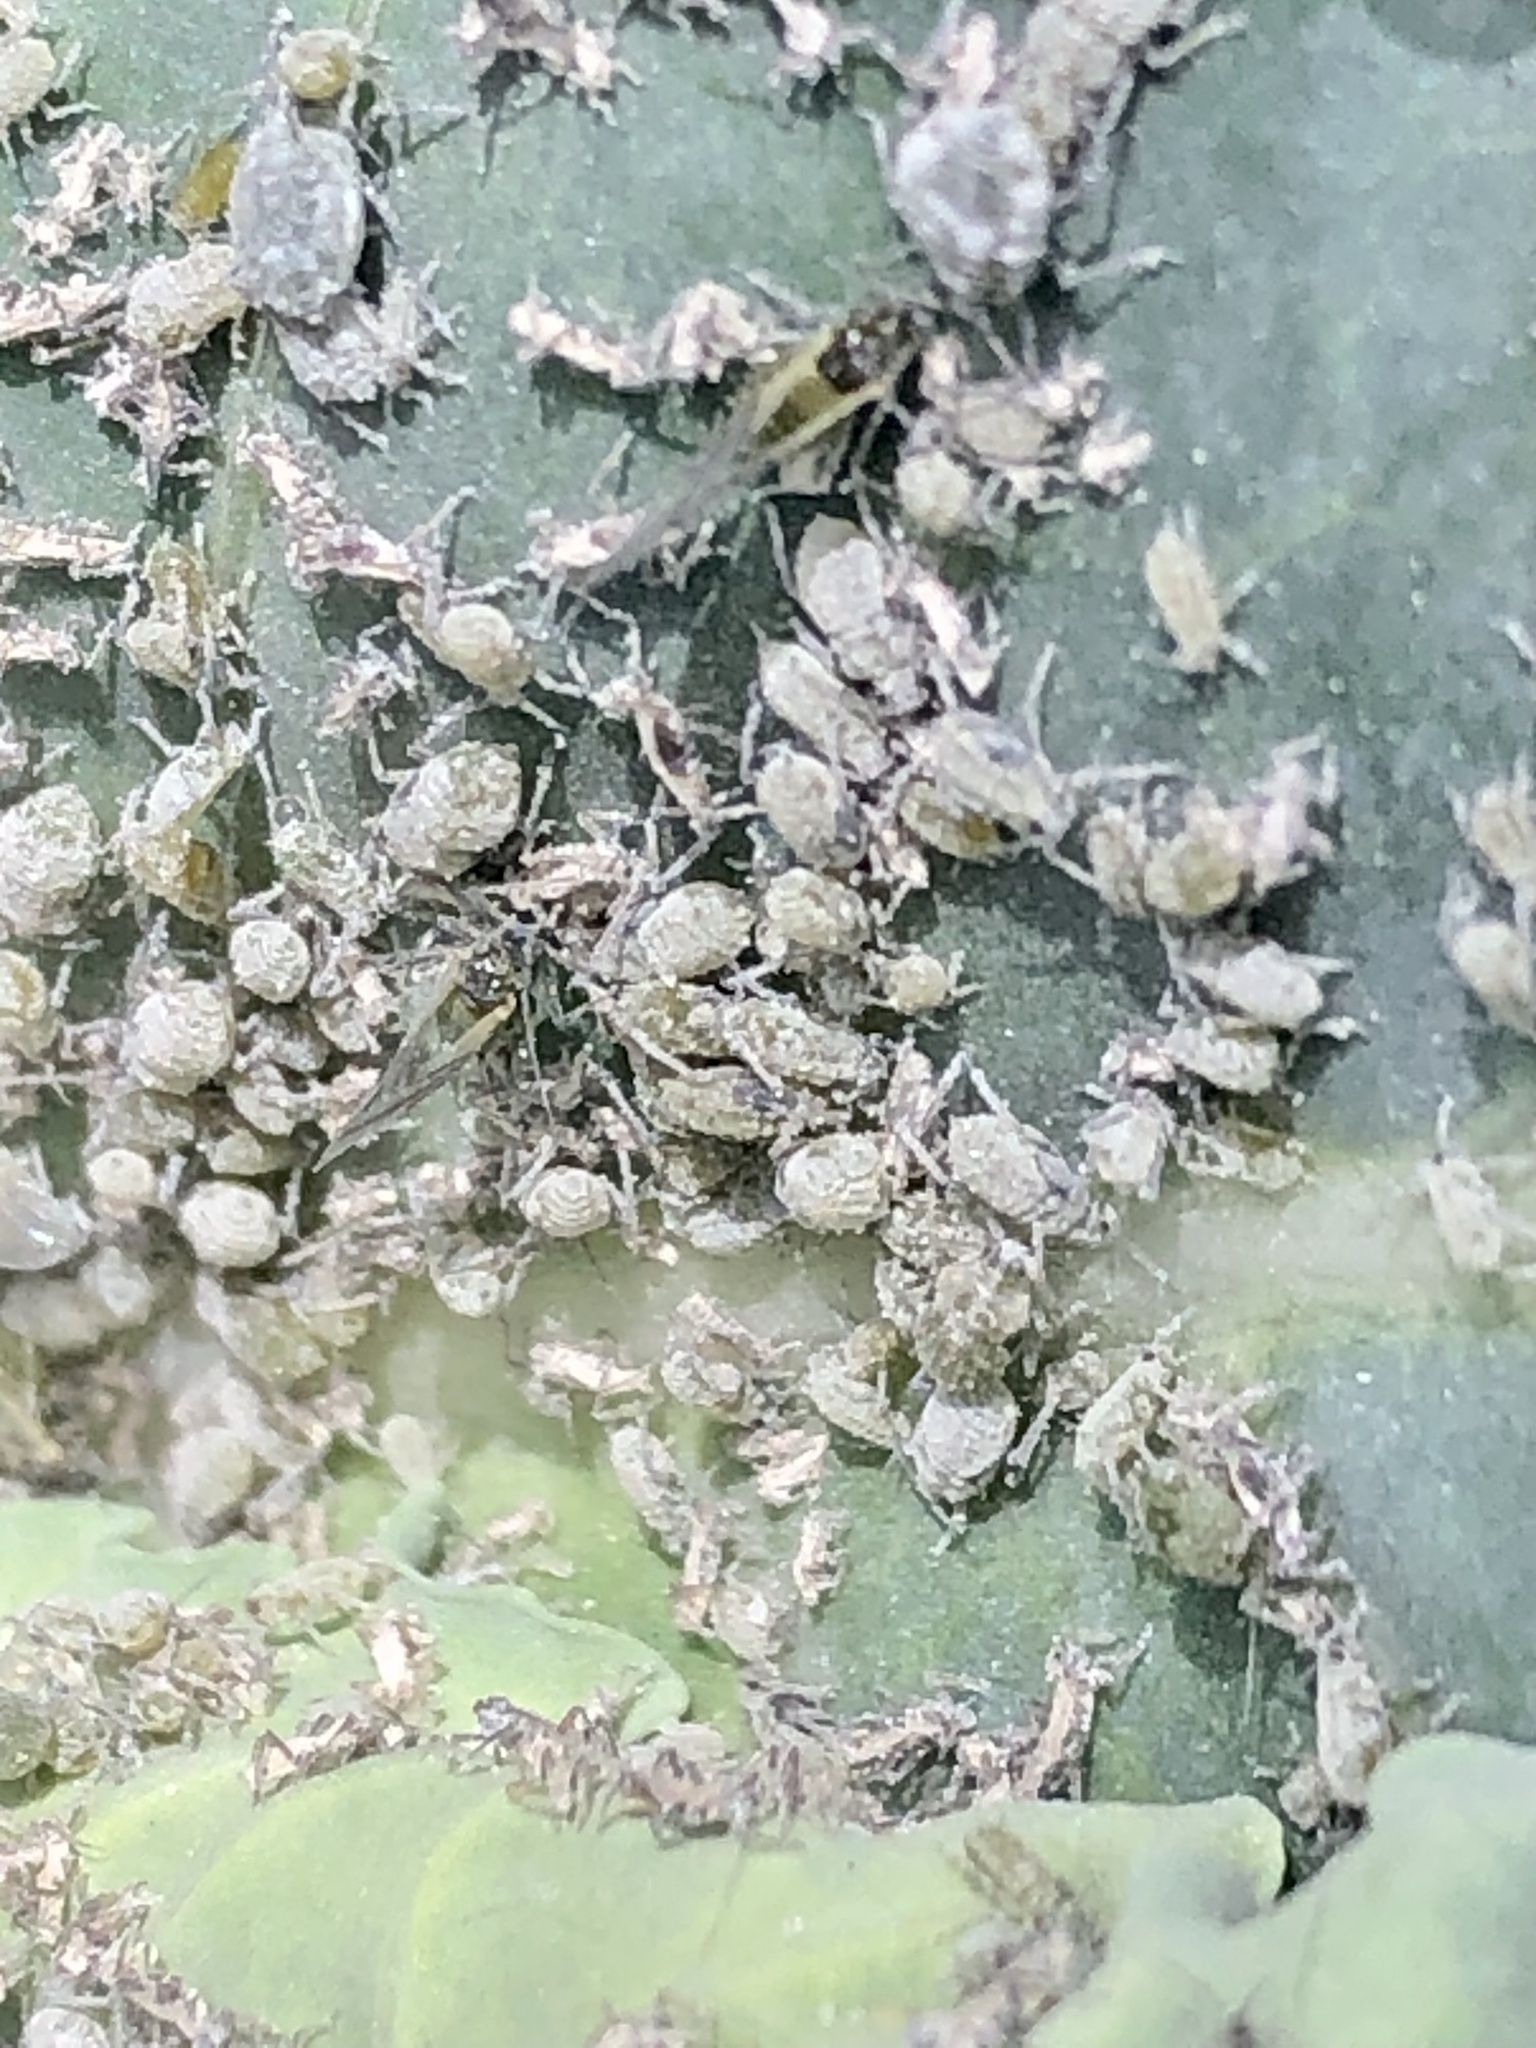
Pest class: cabbage_aphid